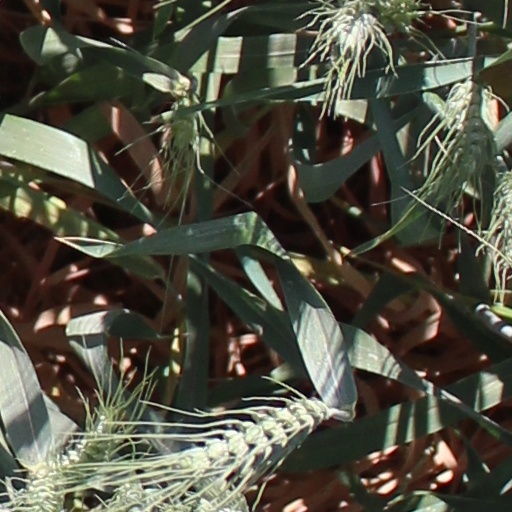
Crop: wheat